Erath County, Texas

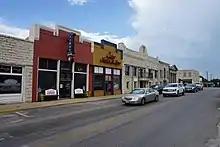
State Highway 108 as S Graham Avenue in Stephenville

At the 2010 census, there were 37,890 people, 14,569 households and 9,003 families residing in the county. The racial makeup of the county was 85.6% White, 1.2% Black or African American, 0.8% Native American, 0.7% Asian, 0.0003% Pacific Islander, 10% from other races, and 1.7% from two or more races. 19.2% of the population were Hispanic or Latino of any race.